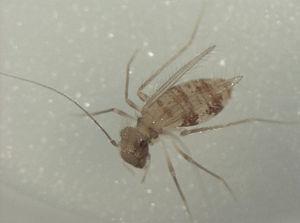
Dorypteryx longipennis est une espèce de psoque, appartenant à l'ordre des psocoptères.